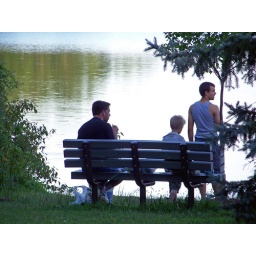
standing by the lake doing some fishing.